Libation

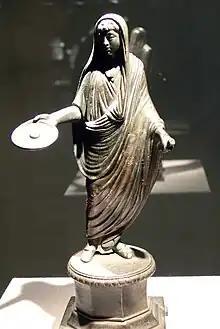
Roman bronze statuette of a priest, his head ritually covered, extending a patera in a gesture of libation, 2nd-3rd century CE.

In ancient Roman religion, the libation was a religious act in the form of a liquid offering, most often unmixed wine and perfumed oil. The Roman god "Liber Pater" ("Father Liber"), later identified with the Greek Dionysus or Bacchus, was the divinity of "libamina", "libations," and "liba", sacrificial cakes drizzled with honey.